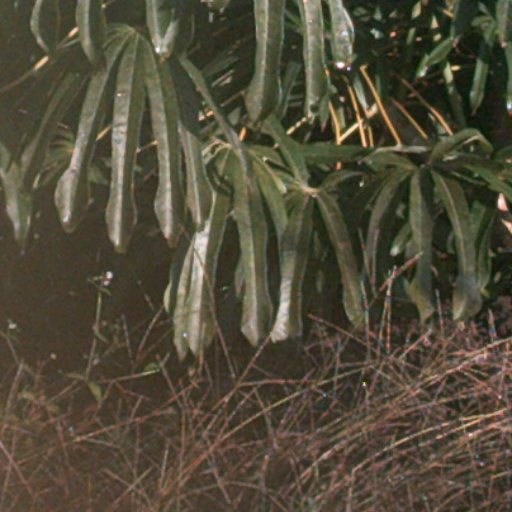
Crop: cassava